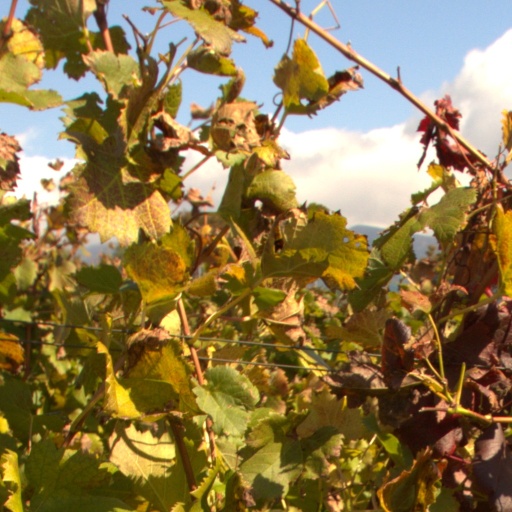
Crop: grape